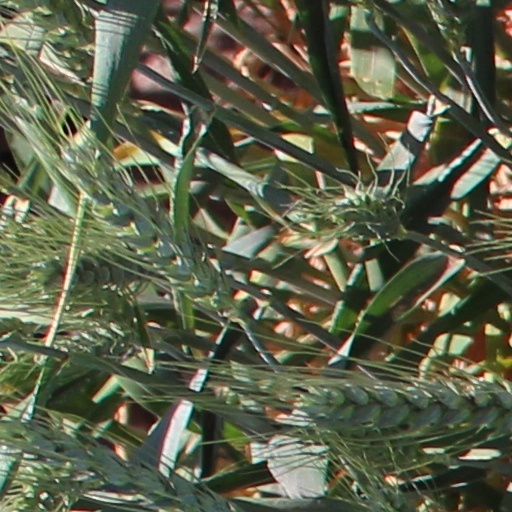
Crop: wheat